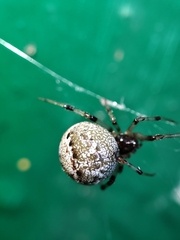
Species: Parasteatoda_tepidariorum